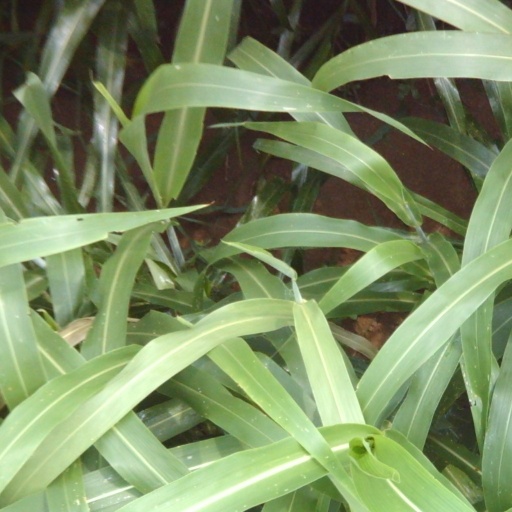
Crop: sorghum